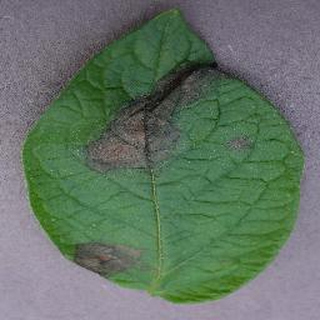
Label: potato_late_blight